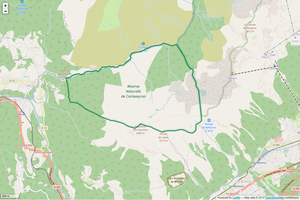
Périmètre de la RNN de Carlaveyron.
La réserve naturelle nationale de Carlaveyron est une réserve naturelle nationale située dans le département de la Haute-Savoie. Au sud-ouest du massif des Aiguilles Rouges et face au Mont-Blanc, elle domine la partie moyenne de la vallée de l'Arve. Créé en 1991, ce territoire de 599 hectares constitue un complément à la réserve naturelle nationale des Aiguilles Rouges.